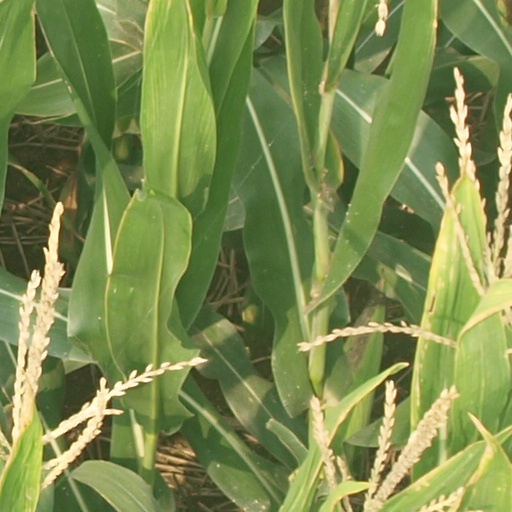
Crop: maize; corn